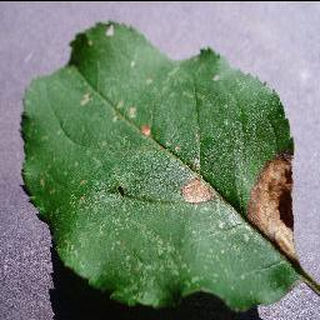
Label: apple_black_rot